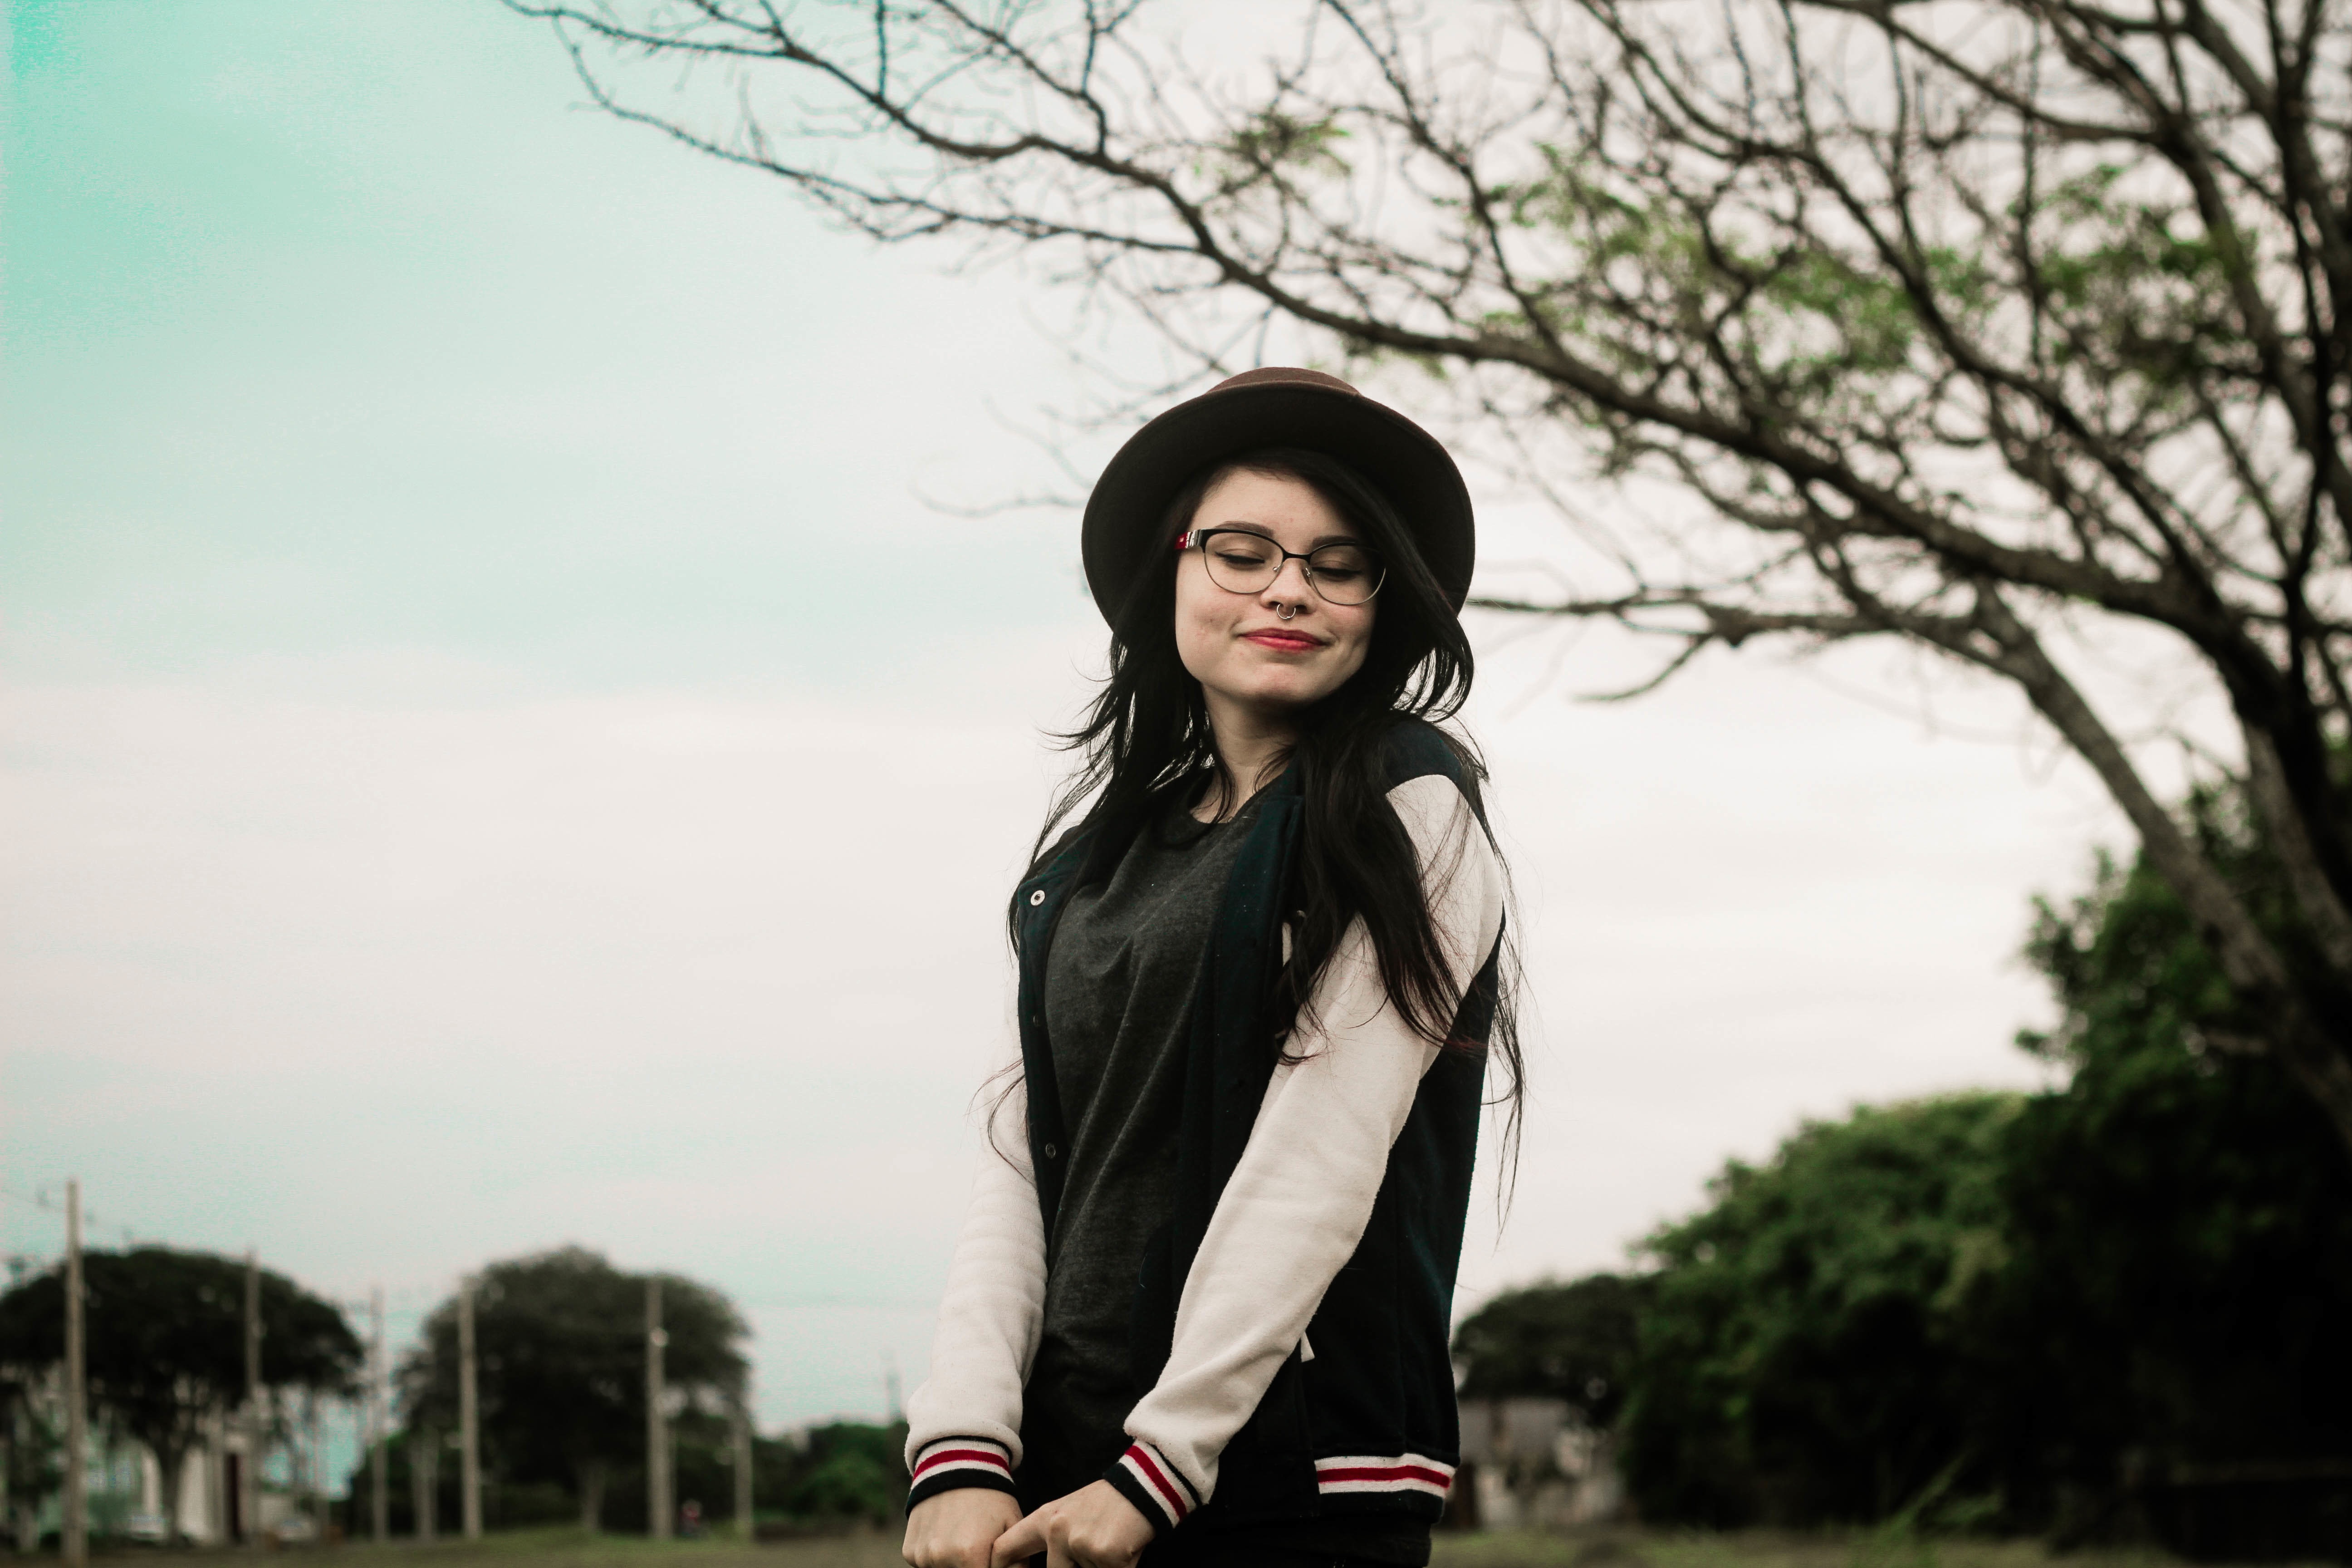
girl, woman, photography, model, spring, fashion, beauty, photo shoot, portrait photography